Violent Apathy

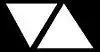
Logo based on stylized abbreviation of the band's name.

Another significant contribution of singer Kenny Knott and Eliot Rachman was the formation in 1982 of Students for Progressive Action (SPA). Originally started as a scheme for local musicians to get paying gigs from the university. SPA grew quickly and brought many shows to Kalamazoo between 1982 and 1986. Some of the bands that played at SPA shows included Black Flag, Circle Jerks, Saccharine Trust, The Minutemen, Butthole Surfers, Naked Raygun, Discharge, Misfits, Samhain, Minor Threat, and many others. Violent Apathy and many other southwest Michigan bands typically provided opening support at SPA shows.